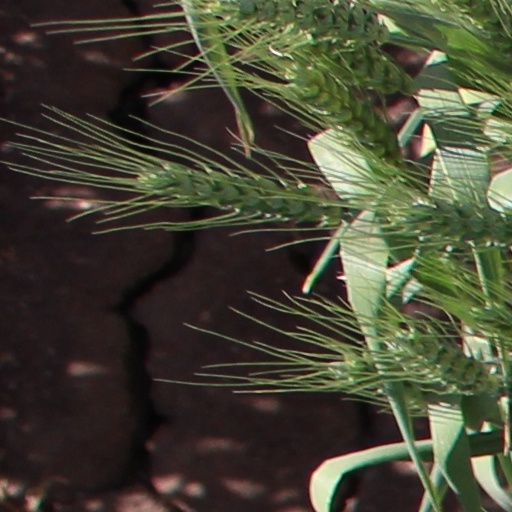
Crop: wheat